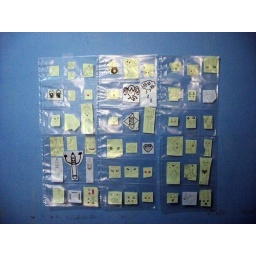
my work in blue house